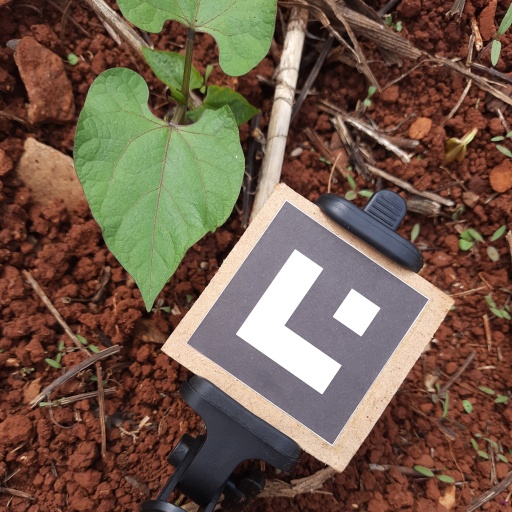
Observations: wavy surface, eating holes in the edge, under sunlight